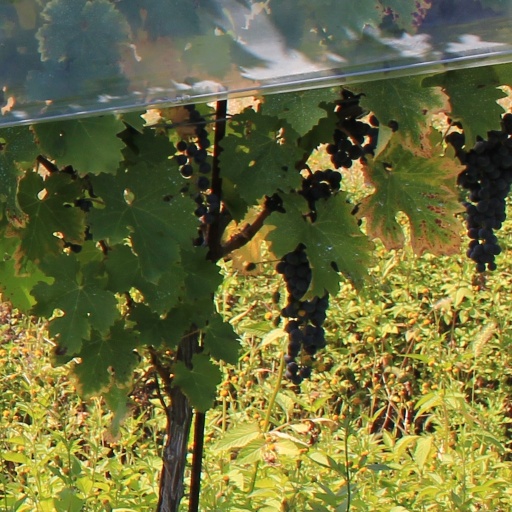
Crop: grape